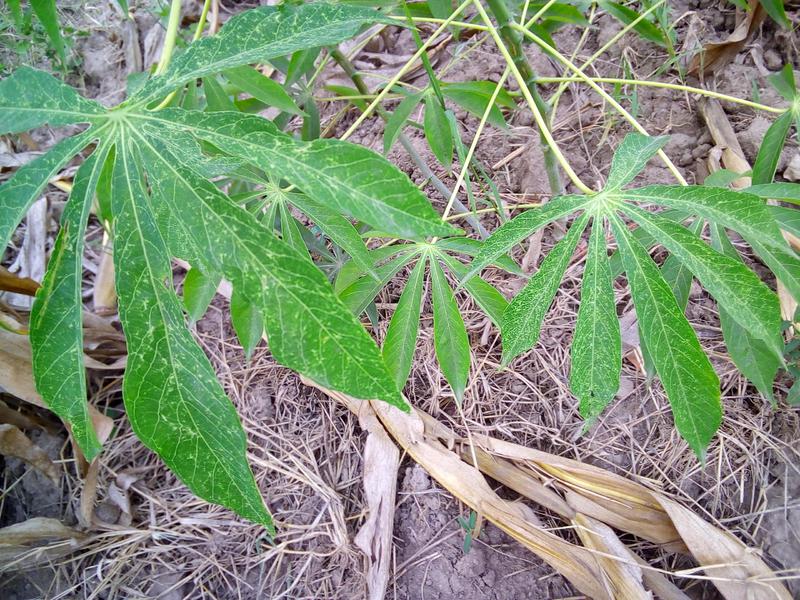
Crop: cassava
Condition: green_mottle